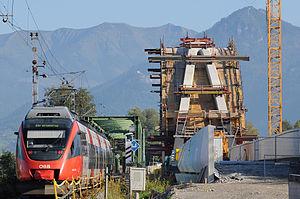
La frontière entre l'Autriche et la Suisse est la frontière internationale séparant ces deux pays.